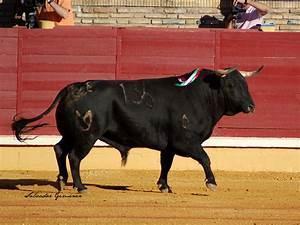
cow